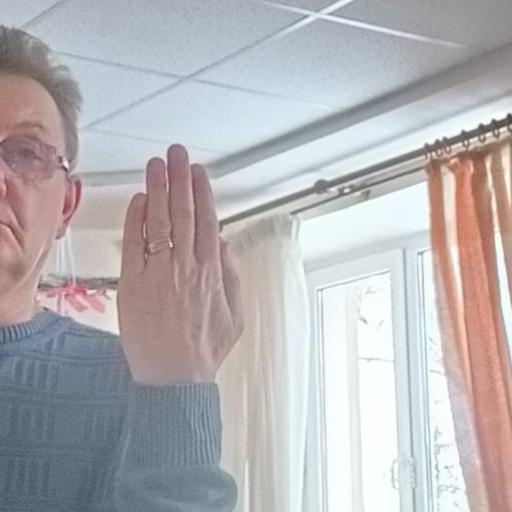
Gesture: stop_inverted